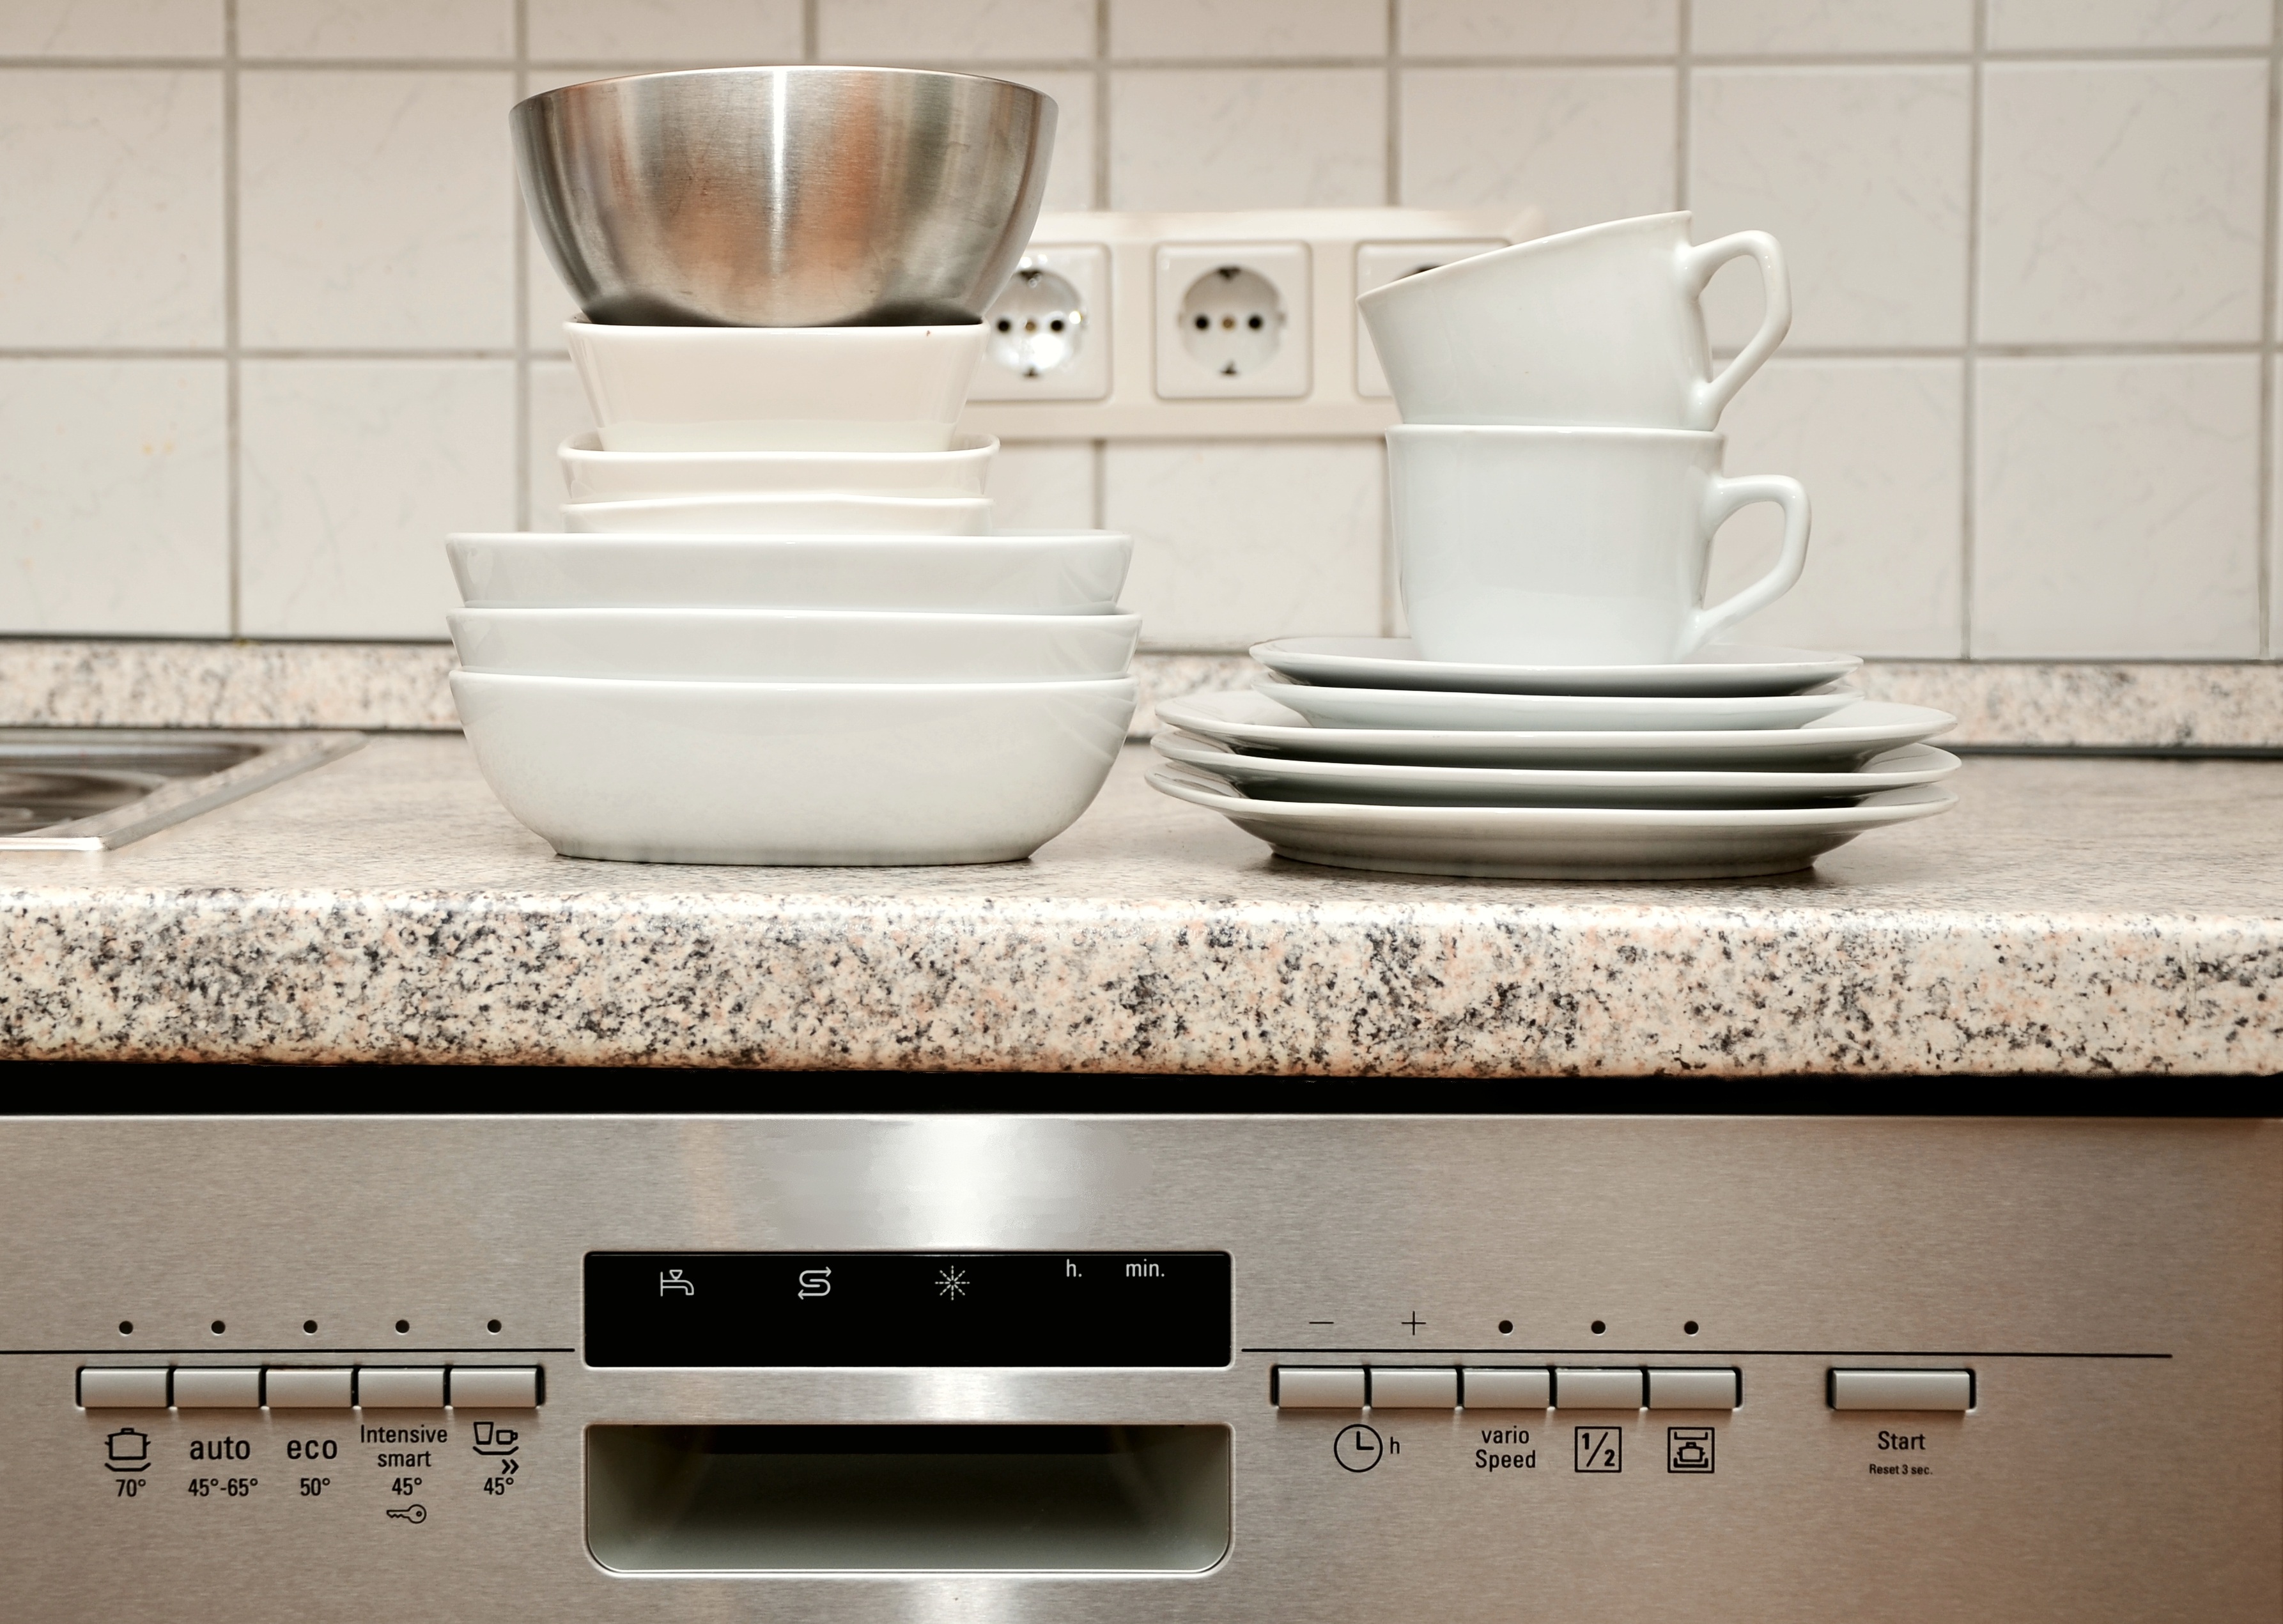
floor, ceramic, kitchen, room, tableware, material, countertop, current, dishwasher, budget, flooring, power consumption